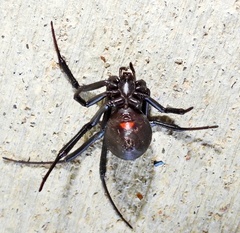
Species: Lactrodectus_hesperus